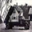
Label: truck